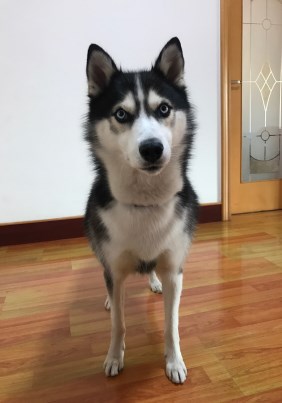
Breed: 1160-n000003-Siberian_husky